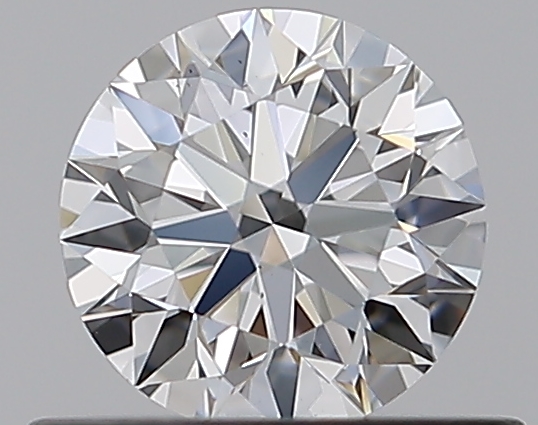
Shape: round
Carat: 0.5
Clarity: VS2
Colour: F
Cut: EX
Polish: EX
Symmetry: EX
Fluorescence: N
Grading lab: GIA
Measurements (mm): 5.07 x 5.1 x 3.15